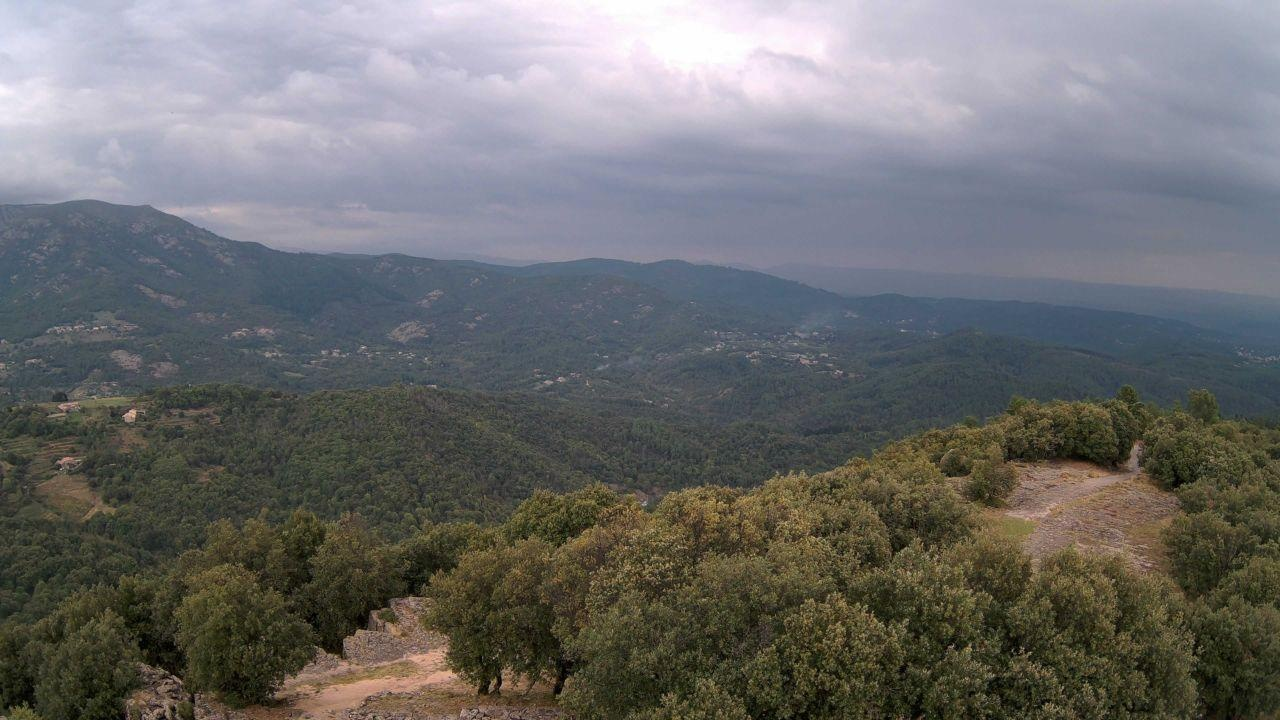
Fire: no
Smoke: yes